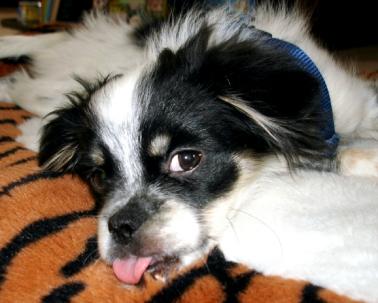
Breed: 249-n000106-Japanese_spaniel